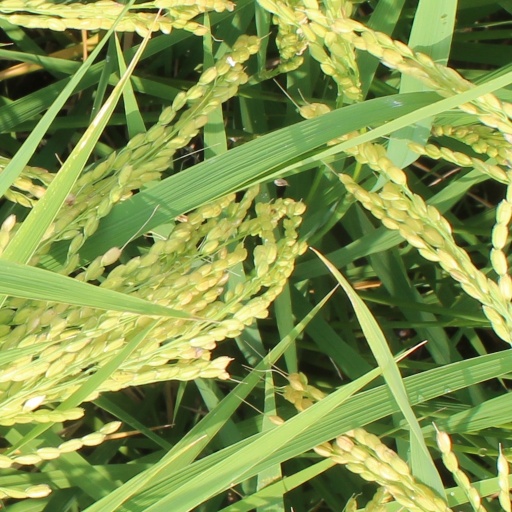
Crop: rice